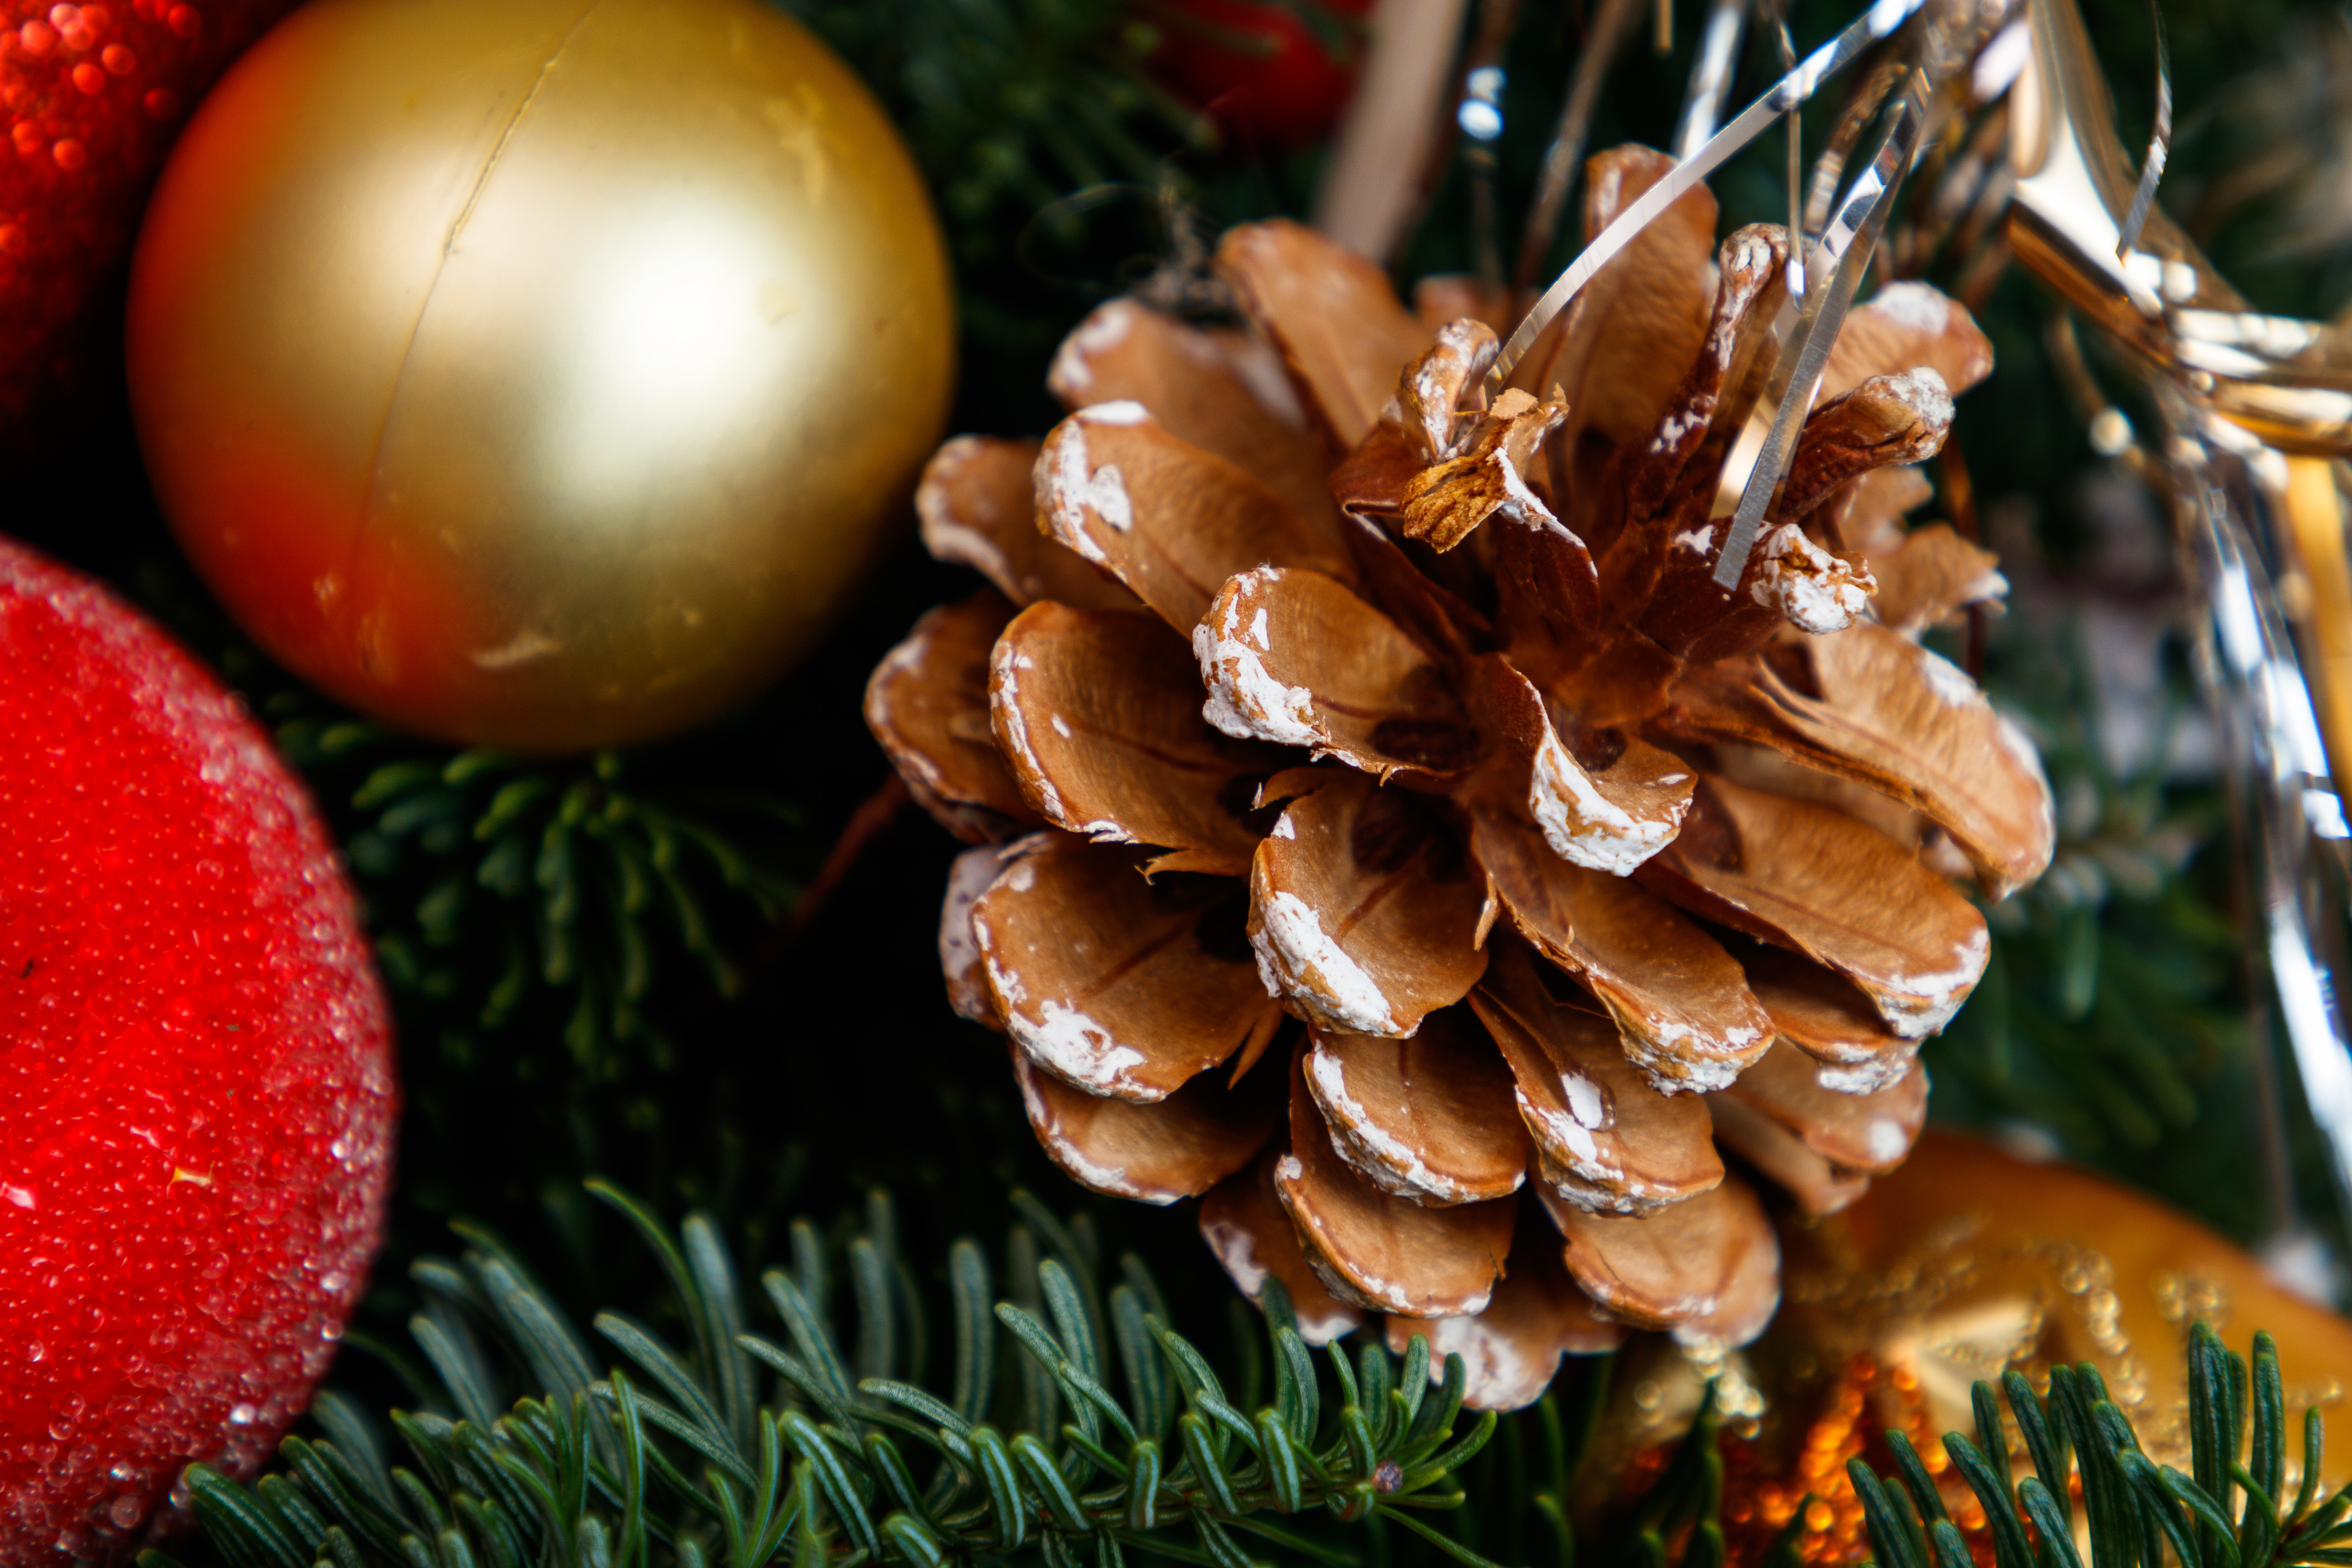
christmas, new year, christmas tree, christmas tree toy, decorations, christmas garland, winter, christmas ball, New Year's pictures, christmas pictures, holiday, balls, lights, night, shine, fun, conifer cone, christmas decoration, natural material, woody plant, christmas ornament, Holiday ornament, pine family, sphere, ornament, conifer, western yellow pine, fir, pine, white pine, silvertip fir, shortstraw pine, Two needle pinyon pine, Yellow fir, loblolly pine, cypress family, spruce, red pine